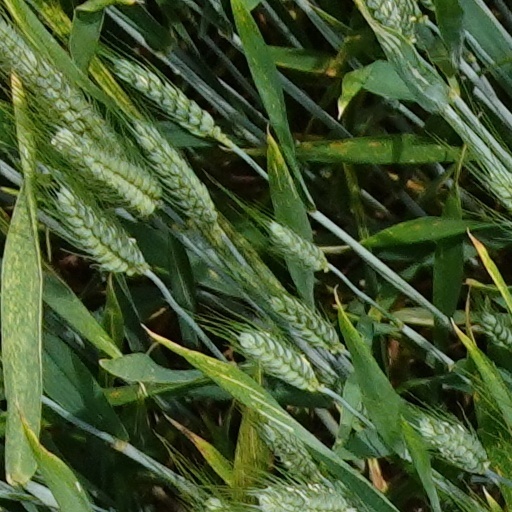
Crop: wheat